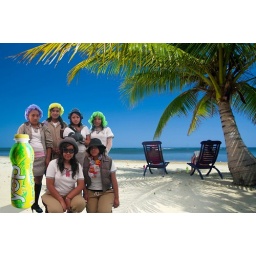
Relaxing under a palm tree on remote beach